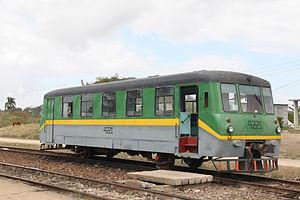
Ferrocarriles de Cuba ou Ferrocarriles Nacionales de Cuba opère des services de passagers et de fret à Cuba. Elle est la seule compagnie de chemin de fer dans les îles des Caraïbes.